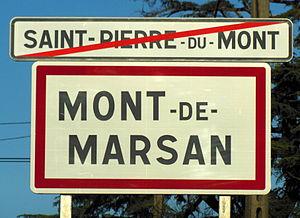
Panneau d'entrée de ville de Mont-de-Marsan
Mont-de-Marsan est une commune du sud-ouest de la France, préfecture des Landes, en région Nouvelle-Aquitaine.